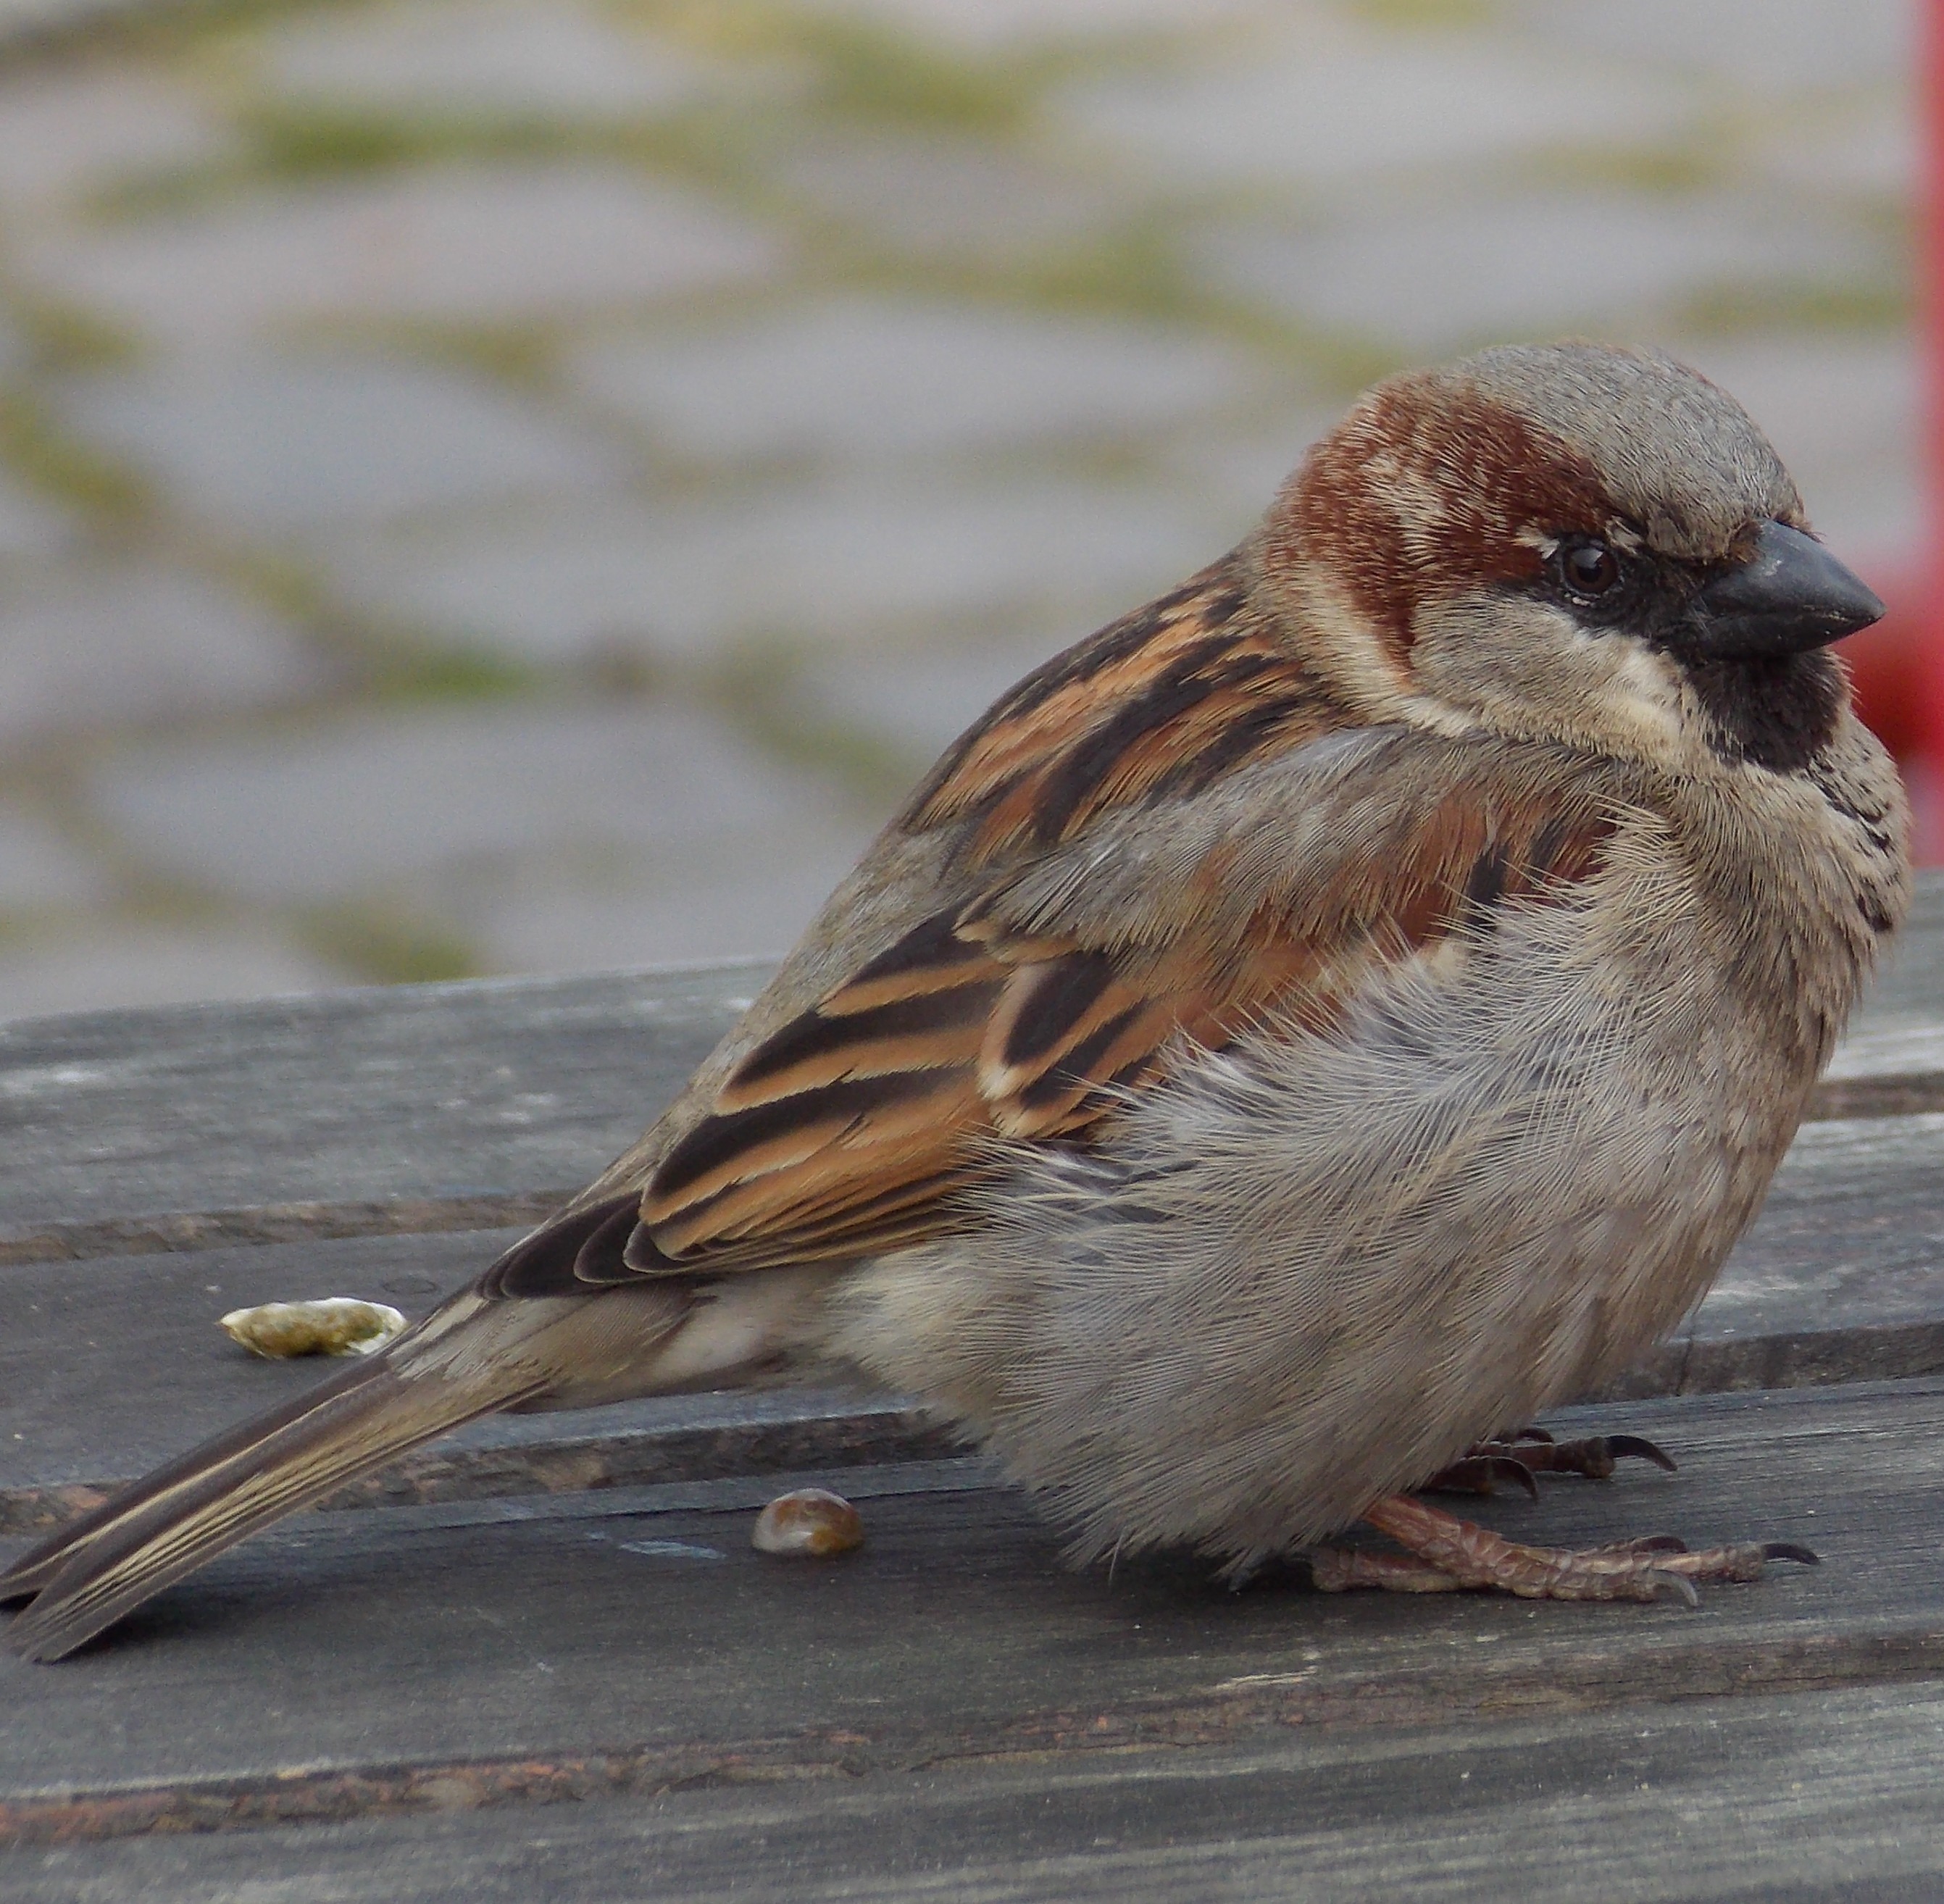
bird, wildlife, beak, close, fauna, vertebrate, sparrow, finch, brambling, sperling, house sparrow, old world flycatcher, perching bird, emberizidae, ortolan bunting